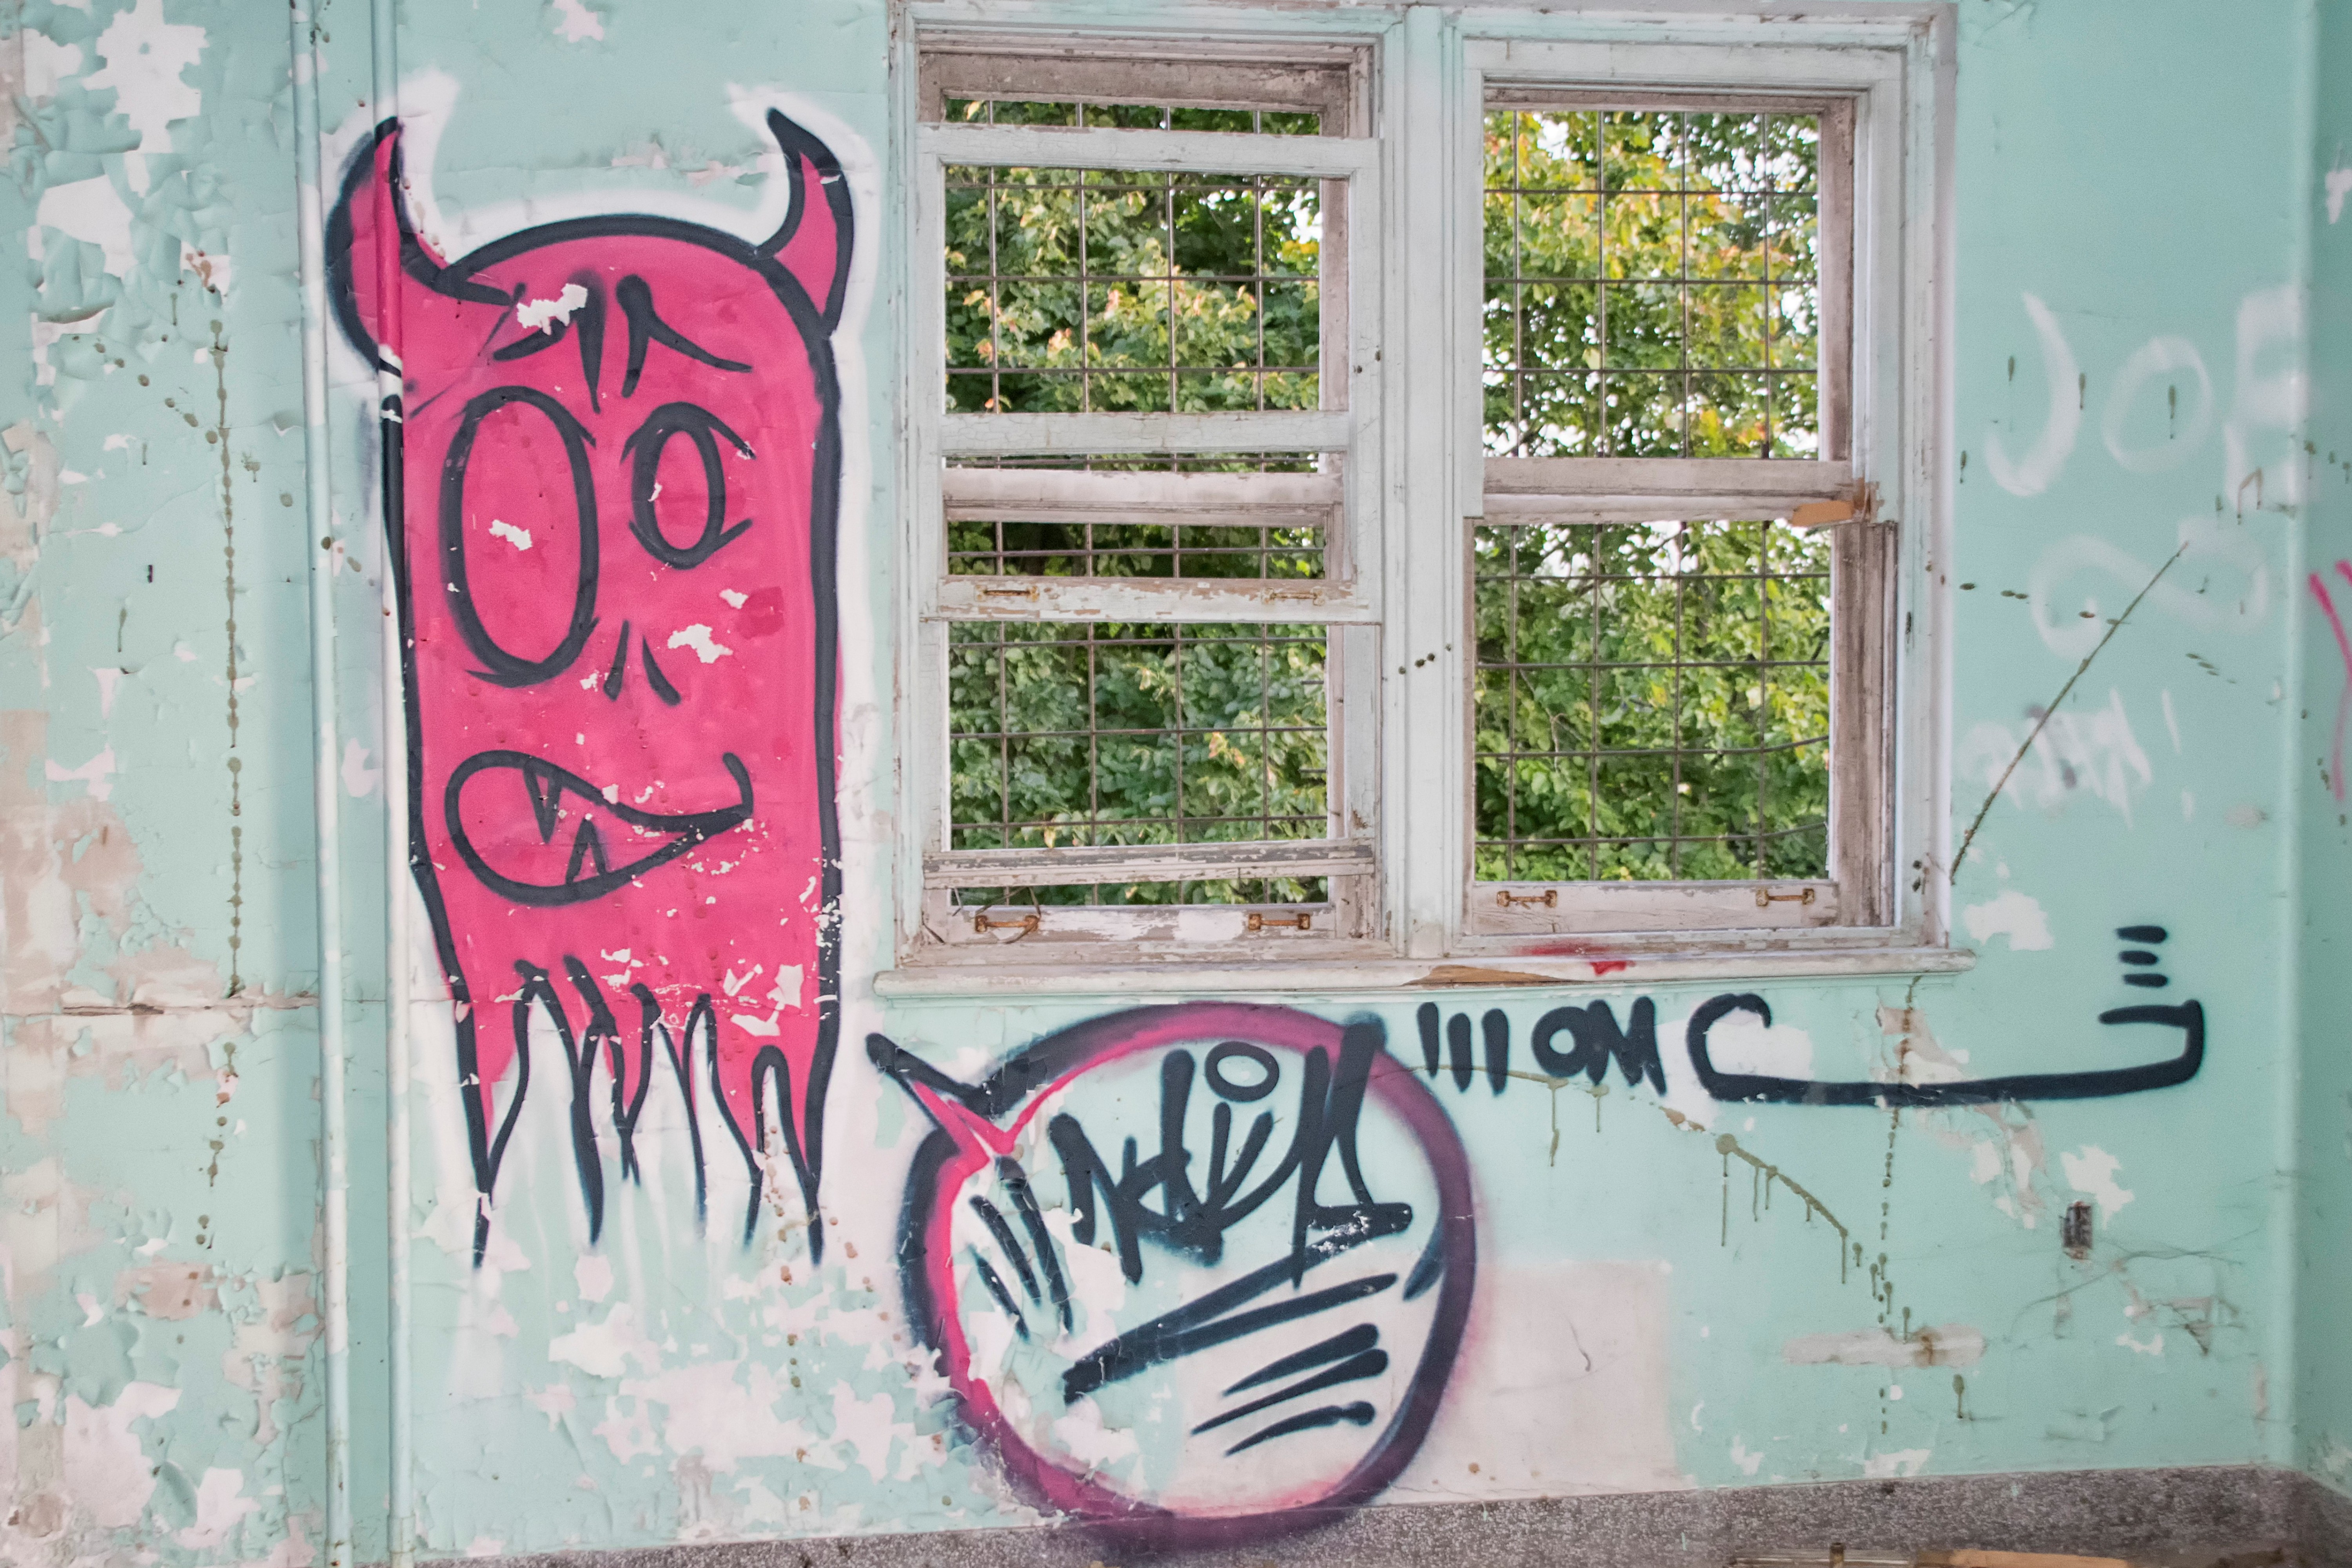
window, wall, color, graffiti, street art, art, de, canada, quebec, sainte, clotilde, horton, asile, asylum